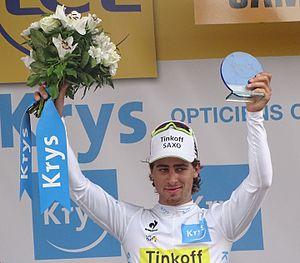
Reportage réalisé le mardi 7 juillet à l'occasion de l'arrivée de la quatrième étape du Tour de France 2015 à Cambrai, Nord-Pas-de-Calais, France.